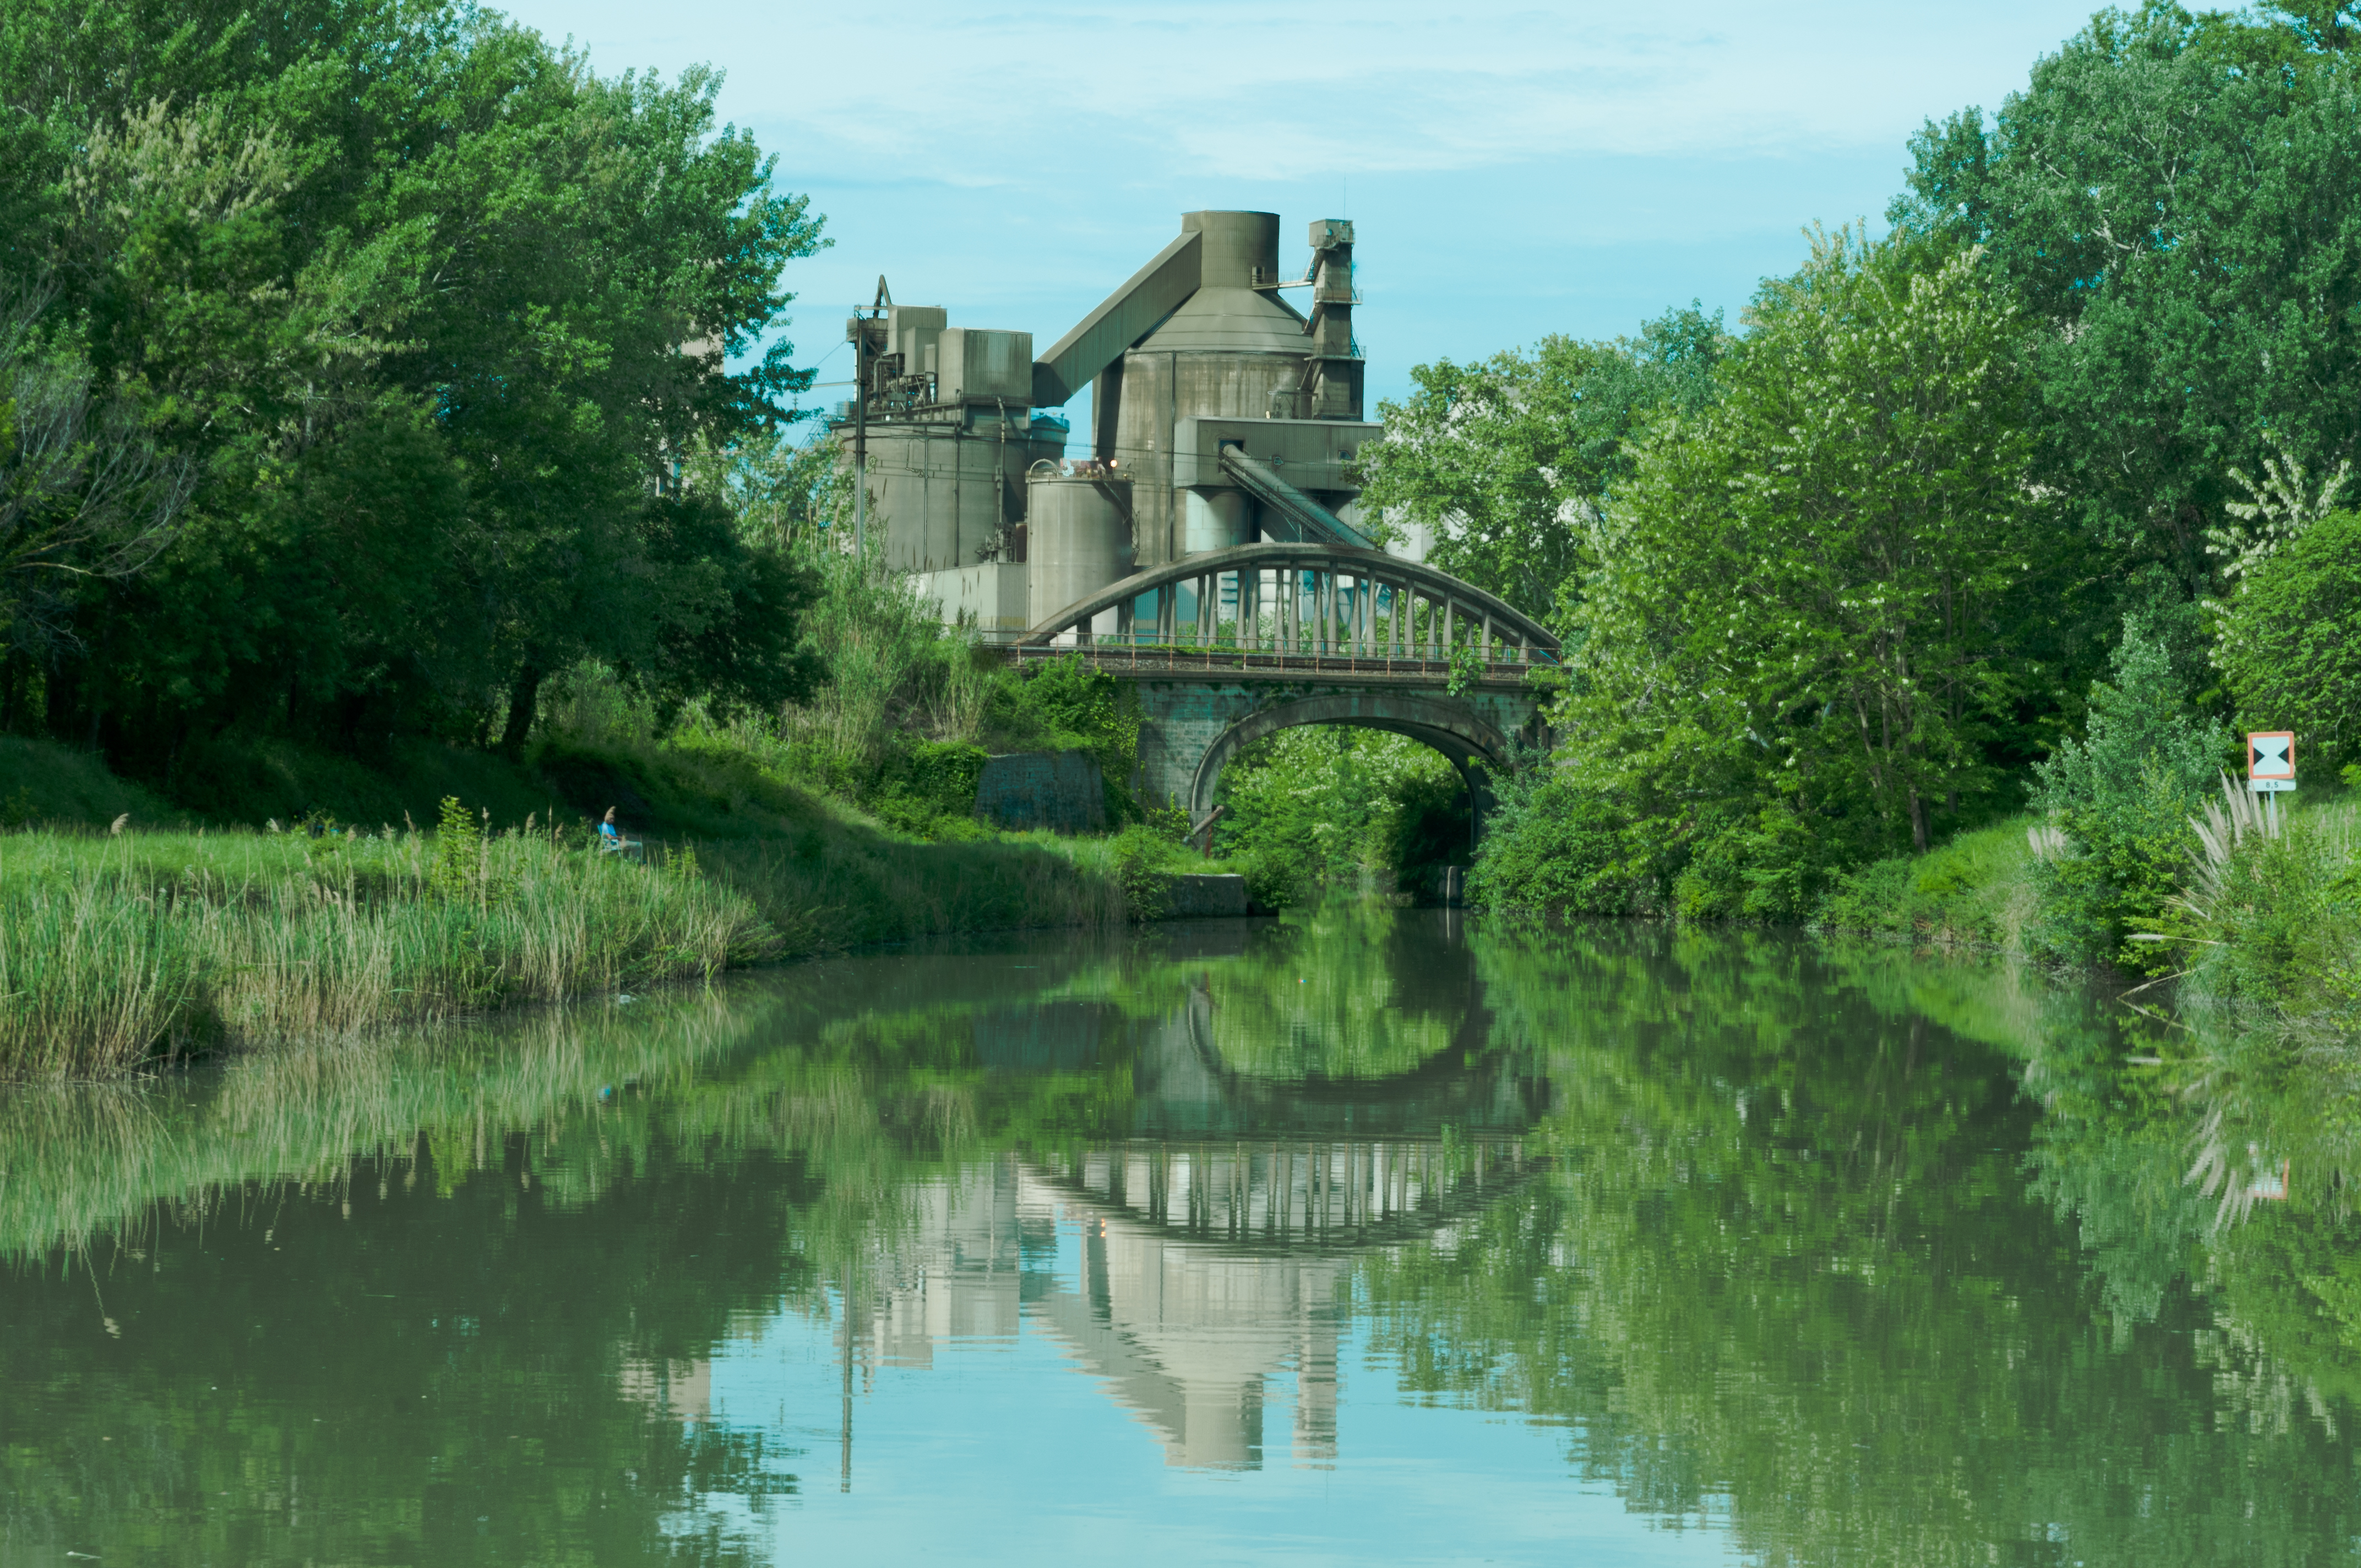
usine, canal, waterway, reflection, nature, water, green, bank, watercourse, tree, river, sky, water resources, estate, grass, riparian zone, pond, bridge, moat, landscape, plant, reservoir, national trust for places of historic interest or natural beauty, village